Economic impact of the COVID-19 pandemic in the Republic of Ireland

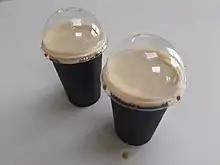
Two pints of the famed Irish stout Guinness delivered fresh from a pub. The delivery service of pints was a novel innovation of the pandemic in Ireland. An Garda Síochána—upon taking legal advice—confirmed that there was no law against the service.

Initially, pubs and bars were permitted to remain open if they respected the social distancing measures introduced on 12 March. However, difficulties in maintaining this became clear over the weekend before Saint Patrick's Day. On 14 March, Minister for Health Simon Harris slammed "insulting" videos on social media showing packed pubs and stag and hen parties at Temple Bar, Dublin. Harris acted swiftly, and—by the following morning—the Vintners' Federation of Ireland, the Licensed Vintners Association and the Irish government issued a joint call for all bars and pubs to close from midnight until 29 March at the earliest. Taoiseach Leo Varadkar announced that his intention is to seek enforcement powers from the Dáil or Seanad if necessary. Pubs continued to open though. Limerick County TD Niall Collins stated that pubs in Limerick were opening after the official shutdown had come into effect. Rogue pubs continued to operate into April in places such as Dublin (7 and 11) and Cork (including for a 40th birthday party).